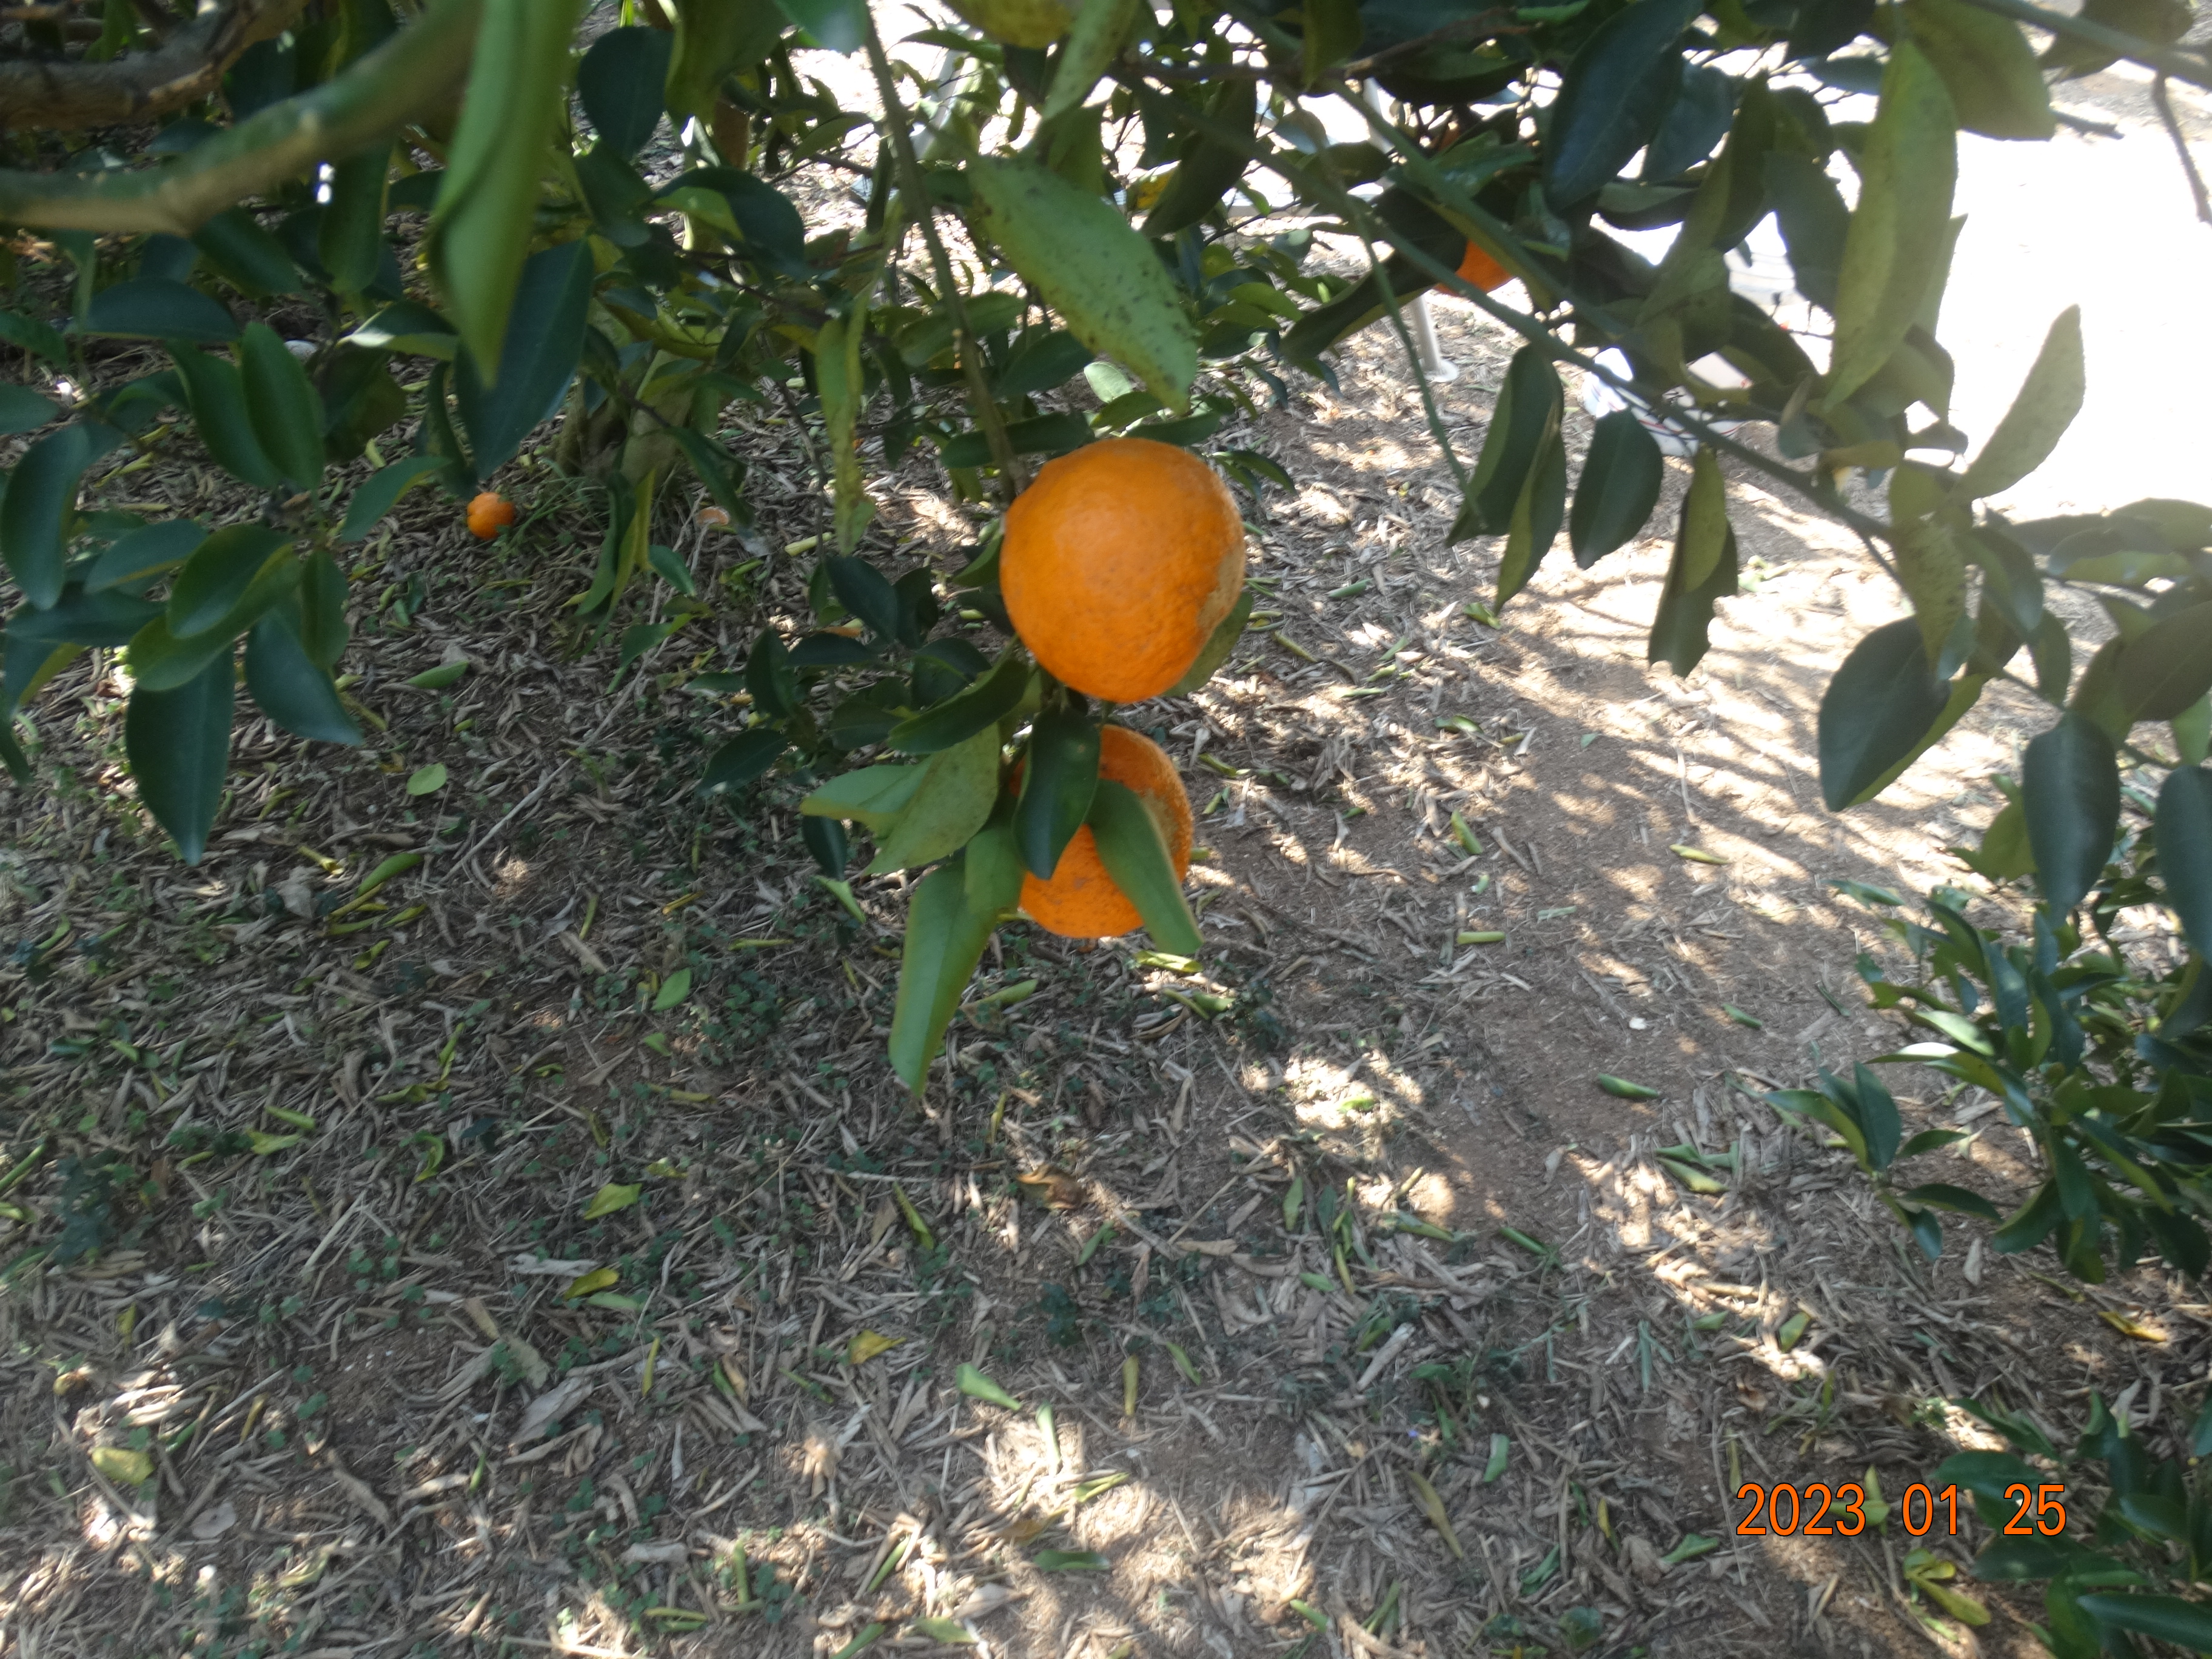
Citrus fruit variety: ponkan